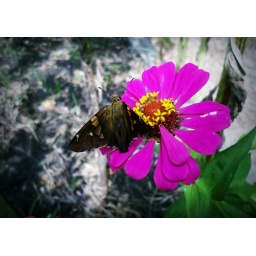
I love how the butterfly and the flower stand out against the background. This is the same butterfly from the previous photo. ;)